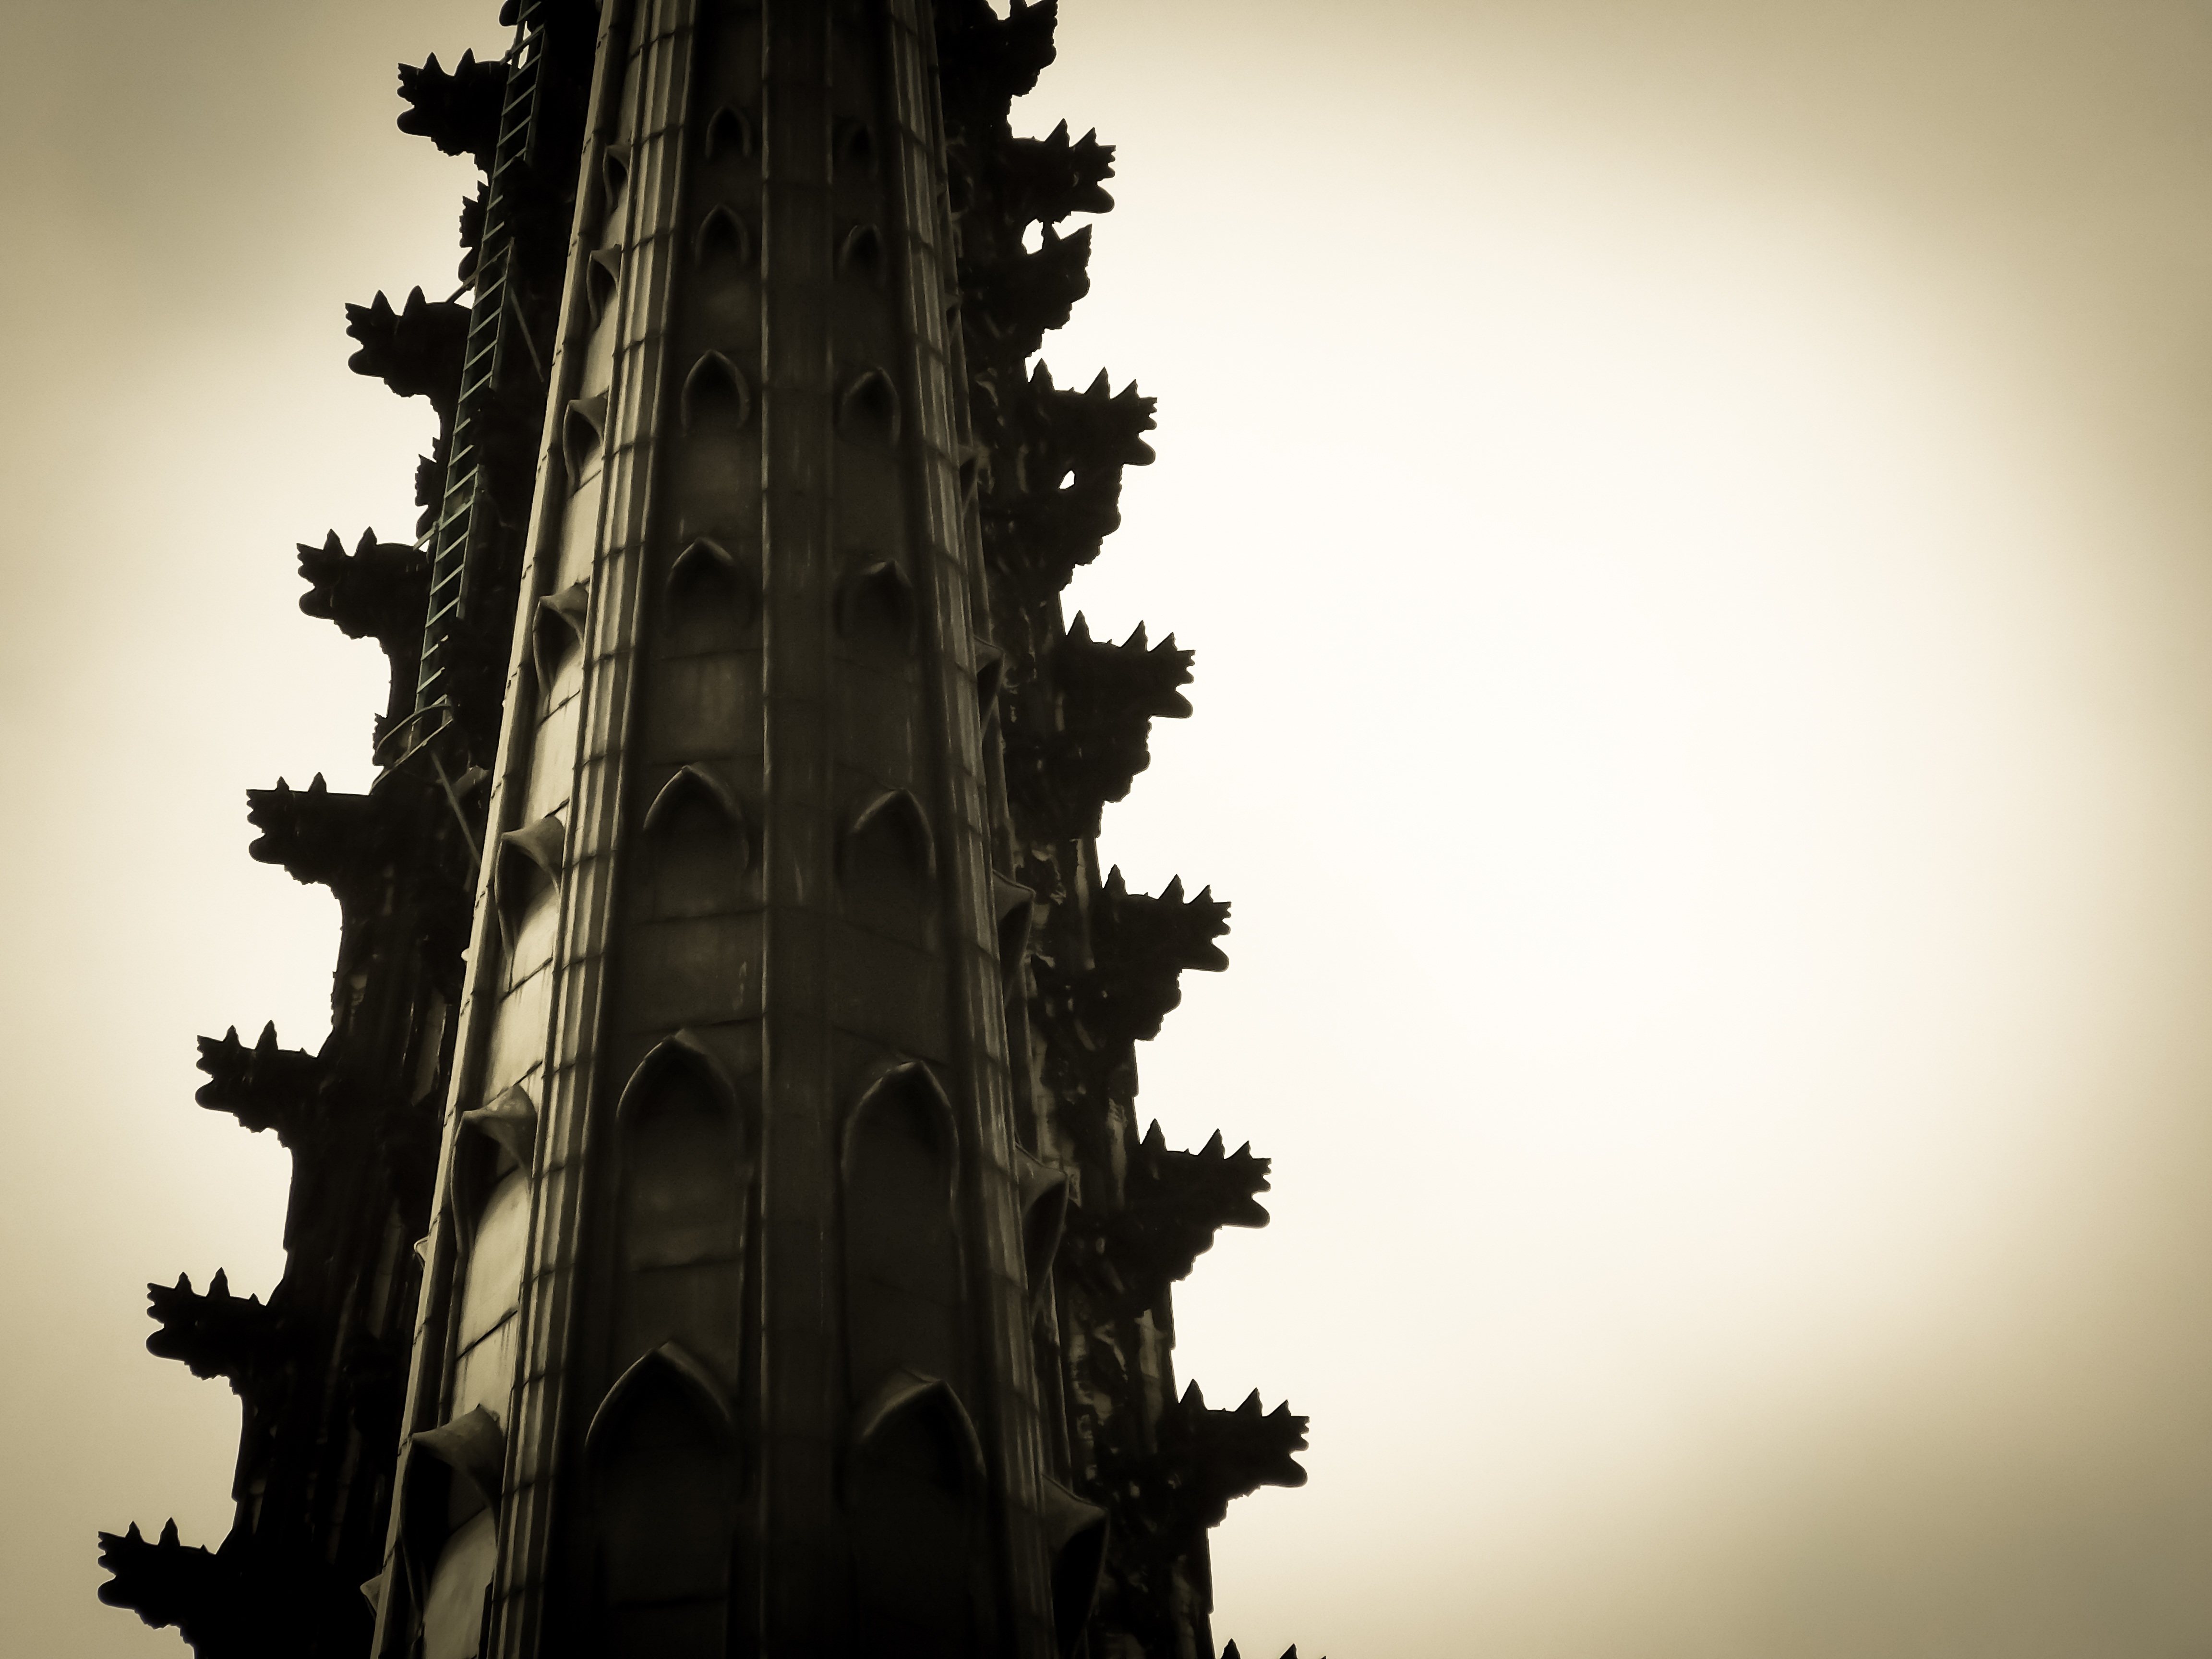
silhouette, light, architecture, sky, sunlight, skyscraper, monument, reflection, tower, religion, landmark, church, christian, world heritage, temple, spire, steeple, cologne, christianity, dom, cologne cathedral